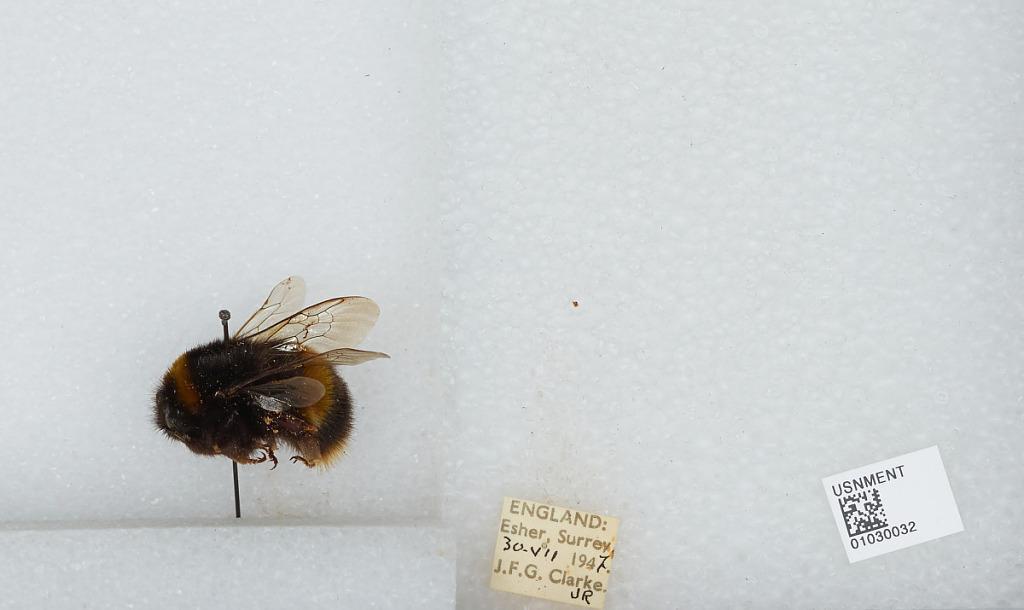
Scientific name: Bombus (Bombus) terrestris audax Harris
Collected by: J. Clarke
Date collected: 1947-7-30
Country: United Kingdom
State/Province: England
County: Surrey
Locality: Esher
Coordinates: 51.3692, -0.365